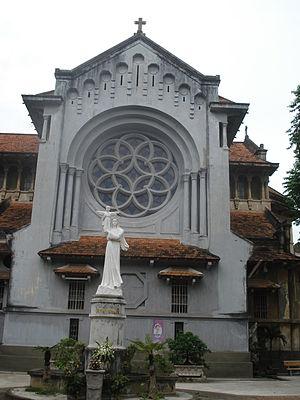
Cette Liste des bâtiments historiques d'Hanoï est non exhaustive et répertorie les plus anciens bâtiments du centre d'Hanoï construits avant l'indépendance en 1945.